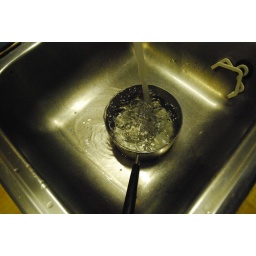
water in pot